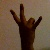
The image shows a hand gesture representing the number 7 in Indian Sign Language.